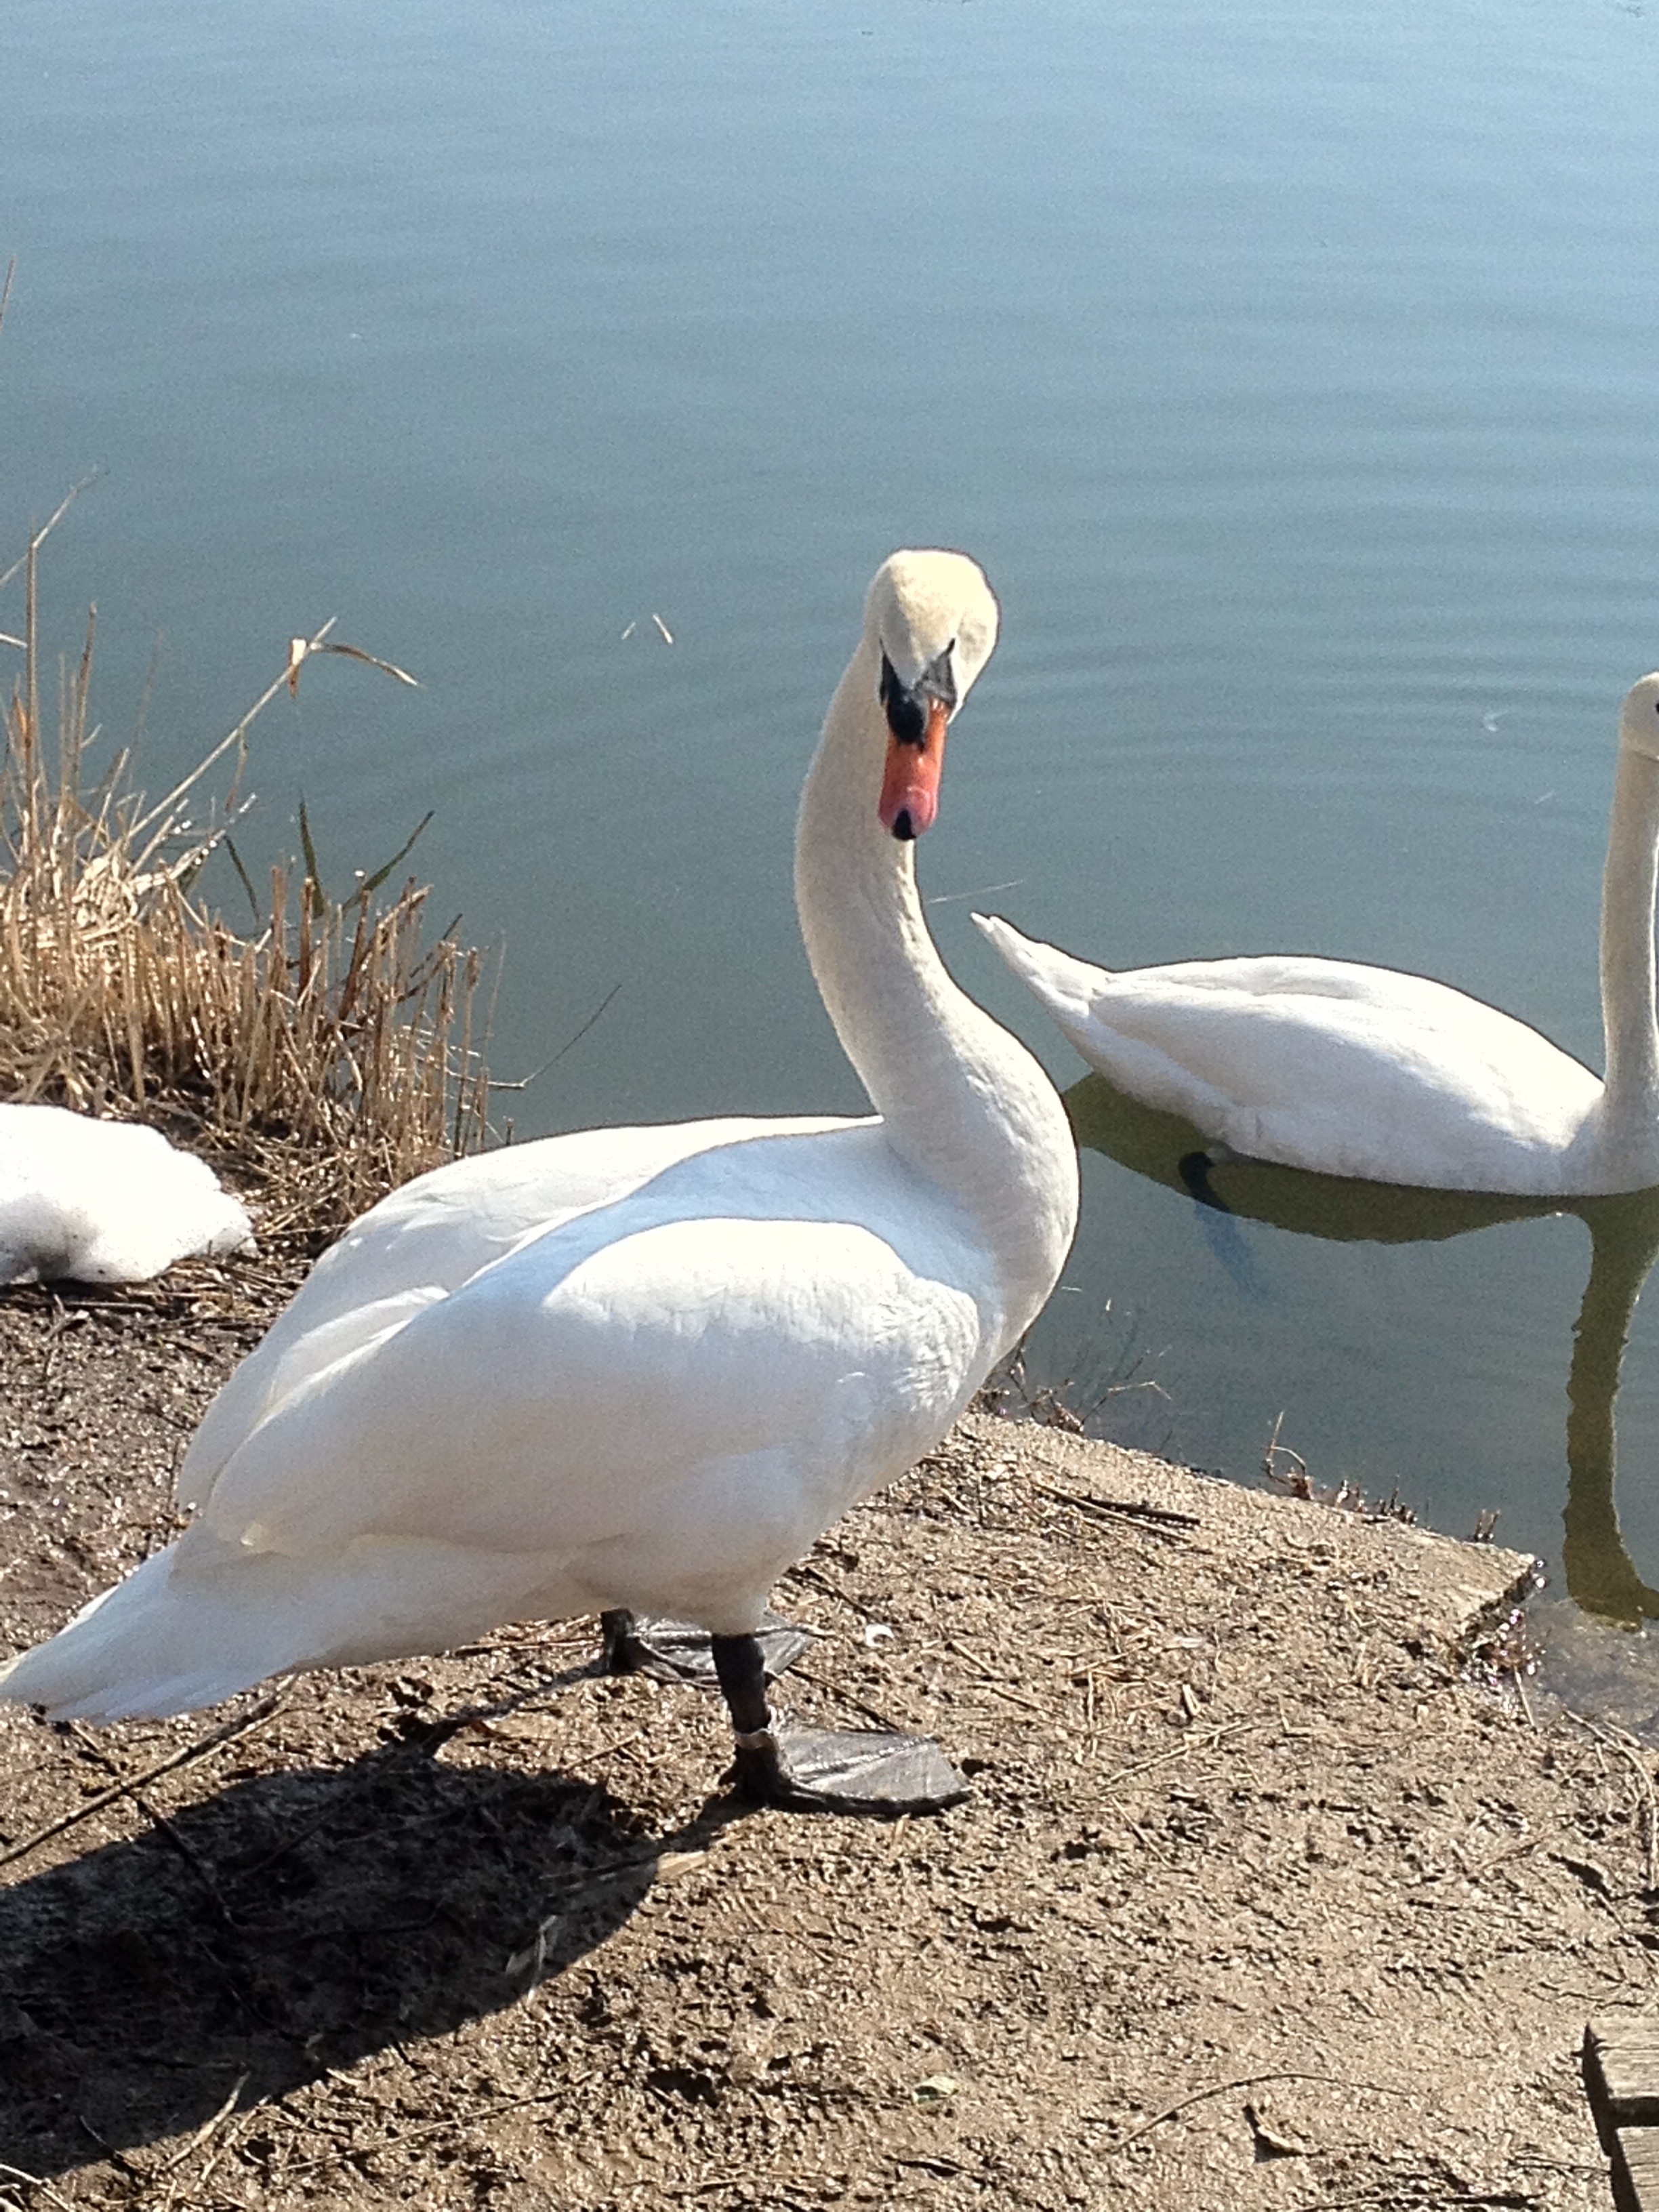
sea, nature, outdoor, wilderness, bird, lake, animal, fly, wildlife, wild, beak, mammal, freedom, feather, avian, fauna, majestic, swan, wings, vertebrate, creature, waterfowl, water bird, ducks geese and swans